Battle of Ytororó order of battle

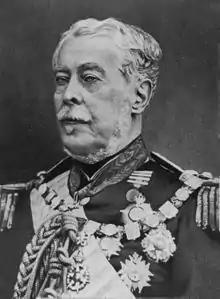
Marshal of the Army Luís Alves de Lima e Silva, Duke of Caxias

Marshal of the Army Luís Alves de Lima e Silva, Duke of Caxias